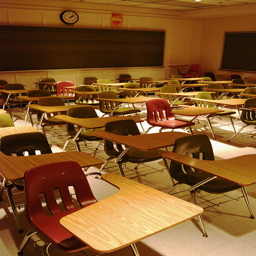
A classroom with desks, a chalkboard, and a wall clock.
An empty classroom with lots of desks and two chalkboards.
An empty classroom showing lined up desks, the clock and chalkboards.
An angle of view of a classroom, desks with chairs, black board and a clock.
An empty classroom full of chairs with attached tables